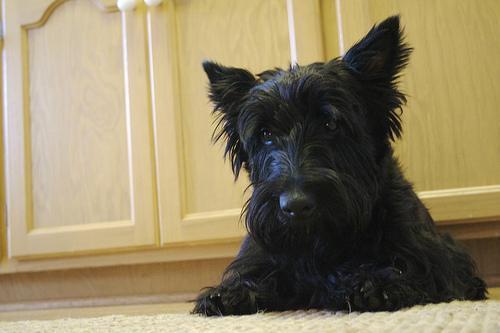
Scotch_terrier